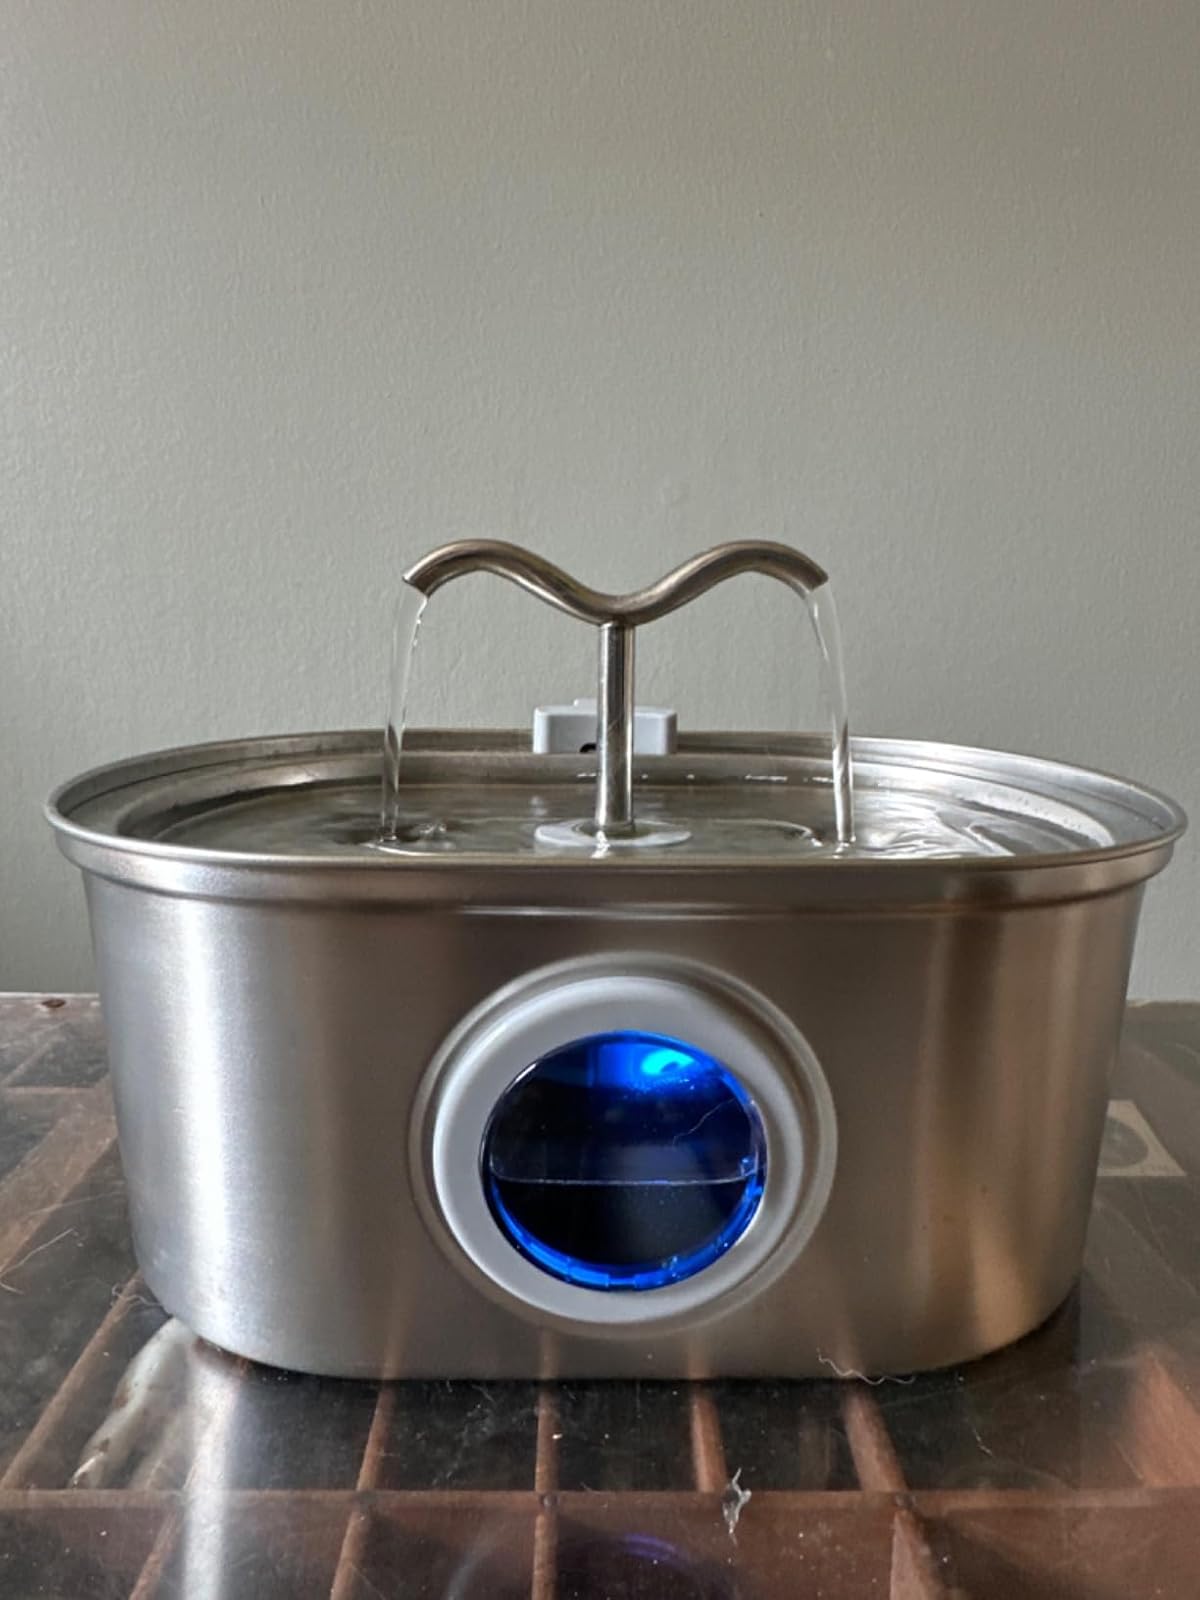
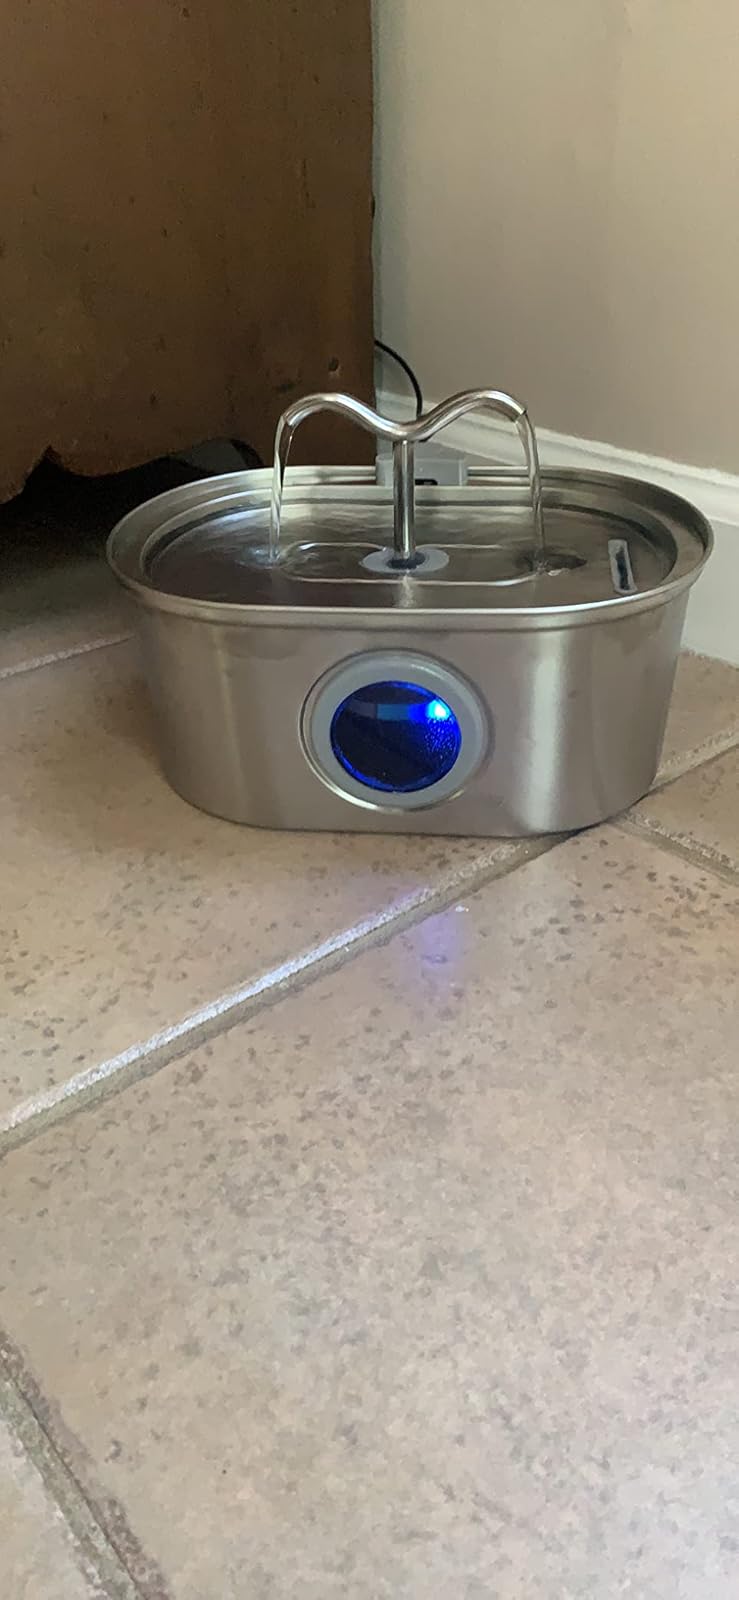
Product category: items_bowl
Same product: yes